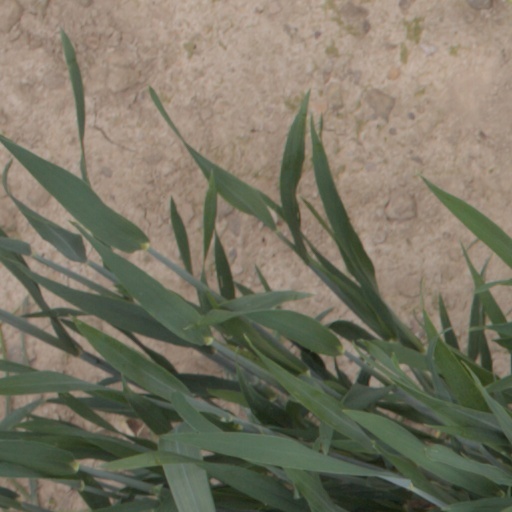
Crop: wheat